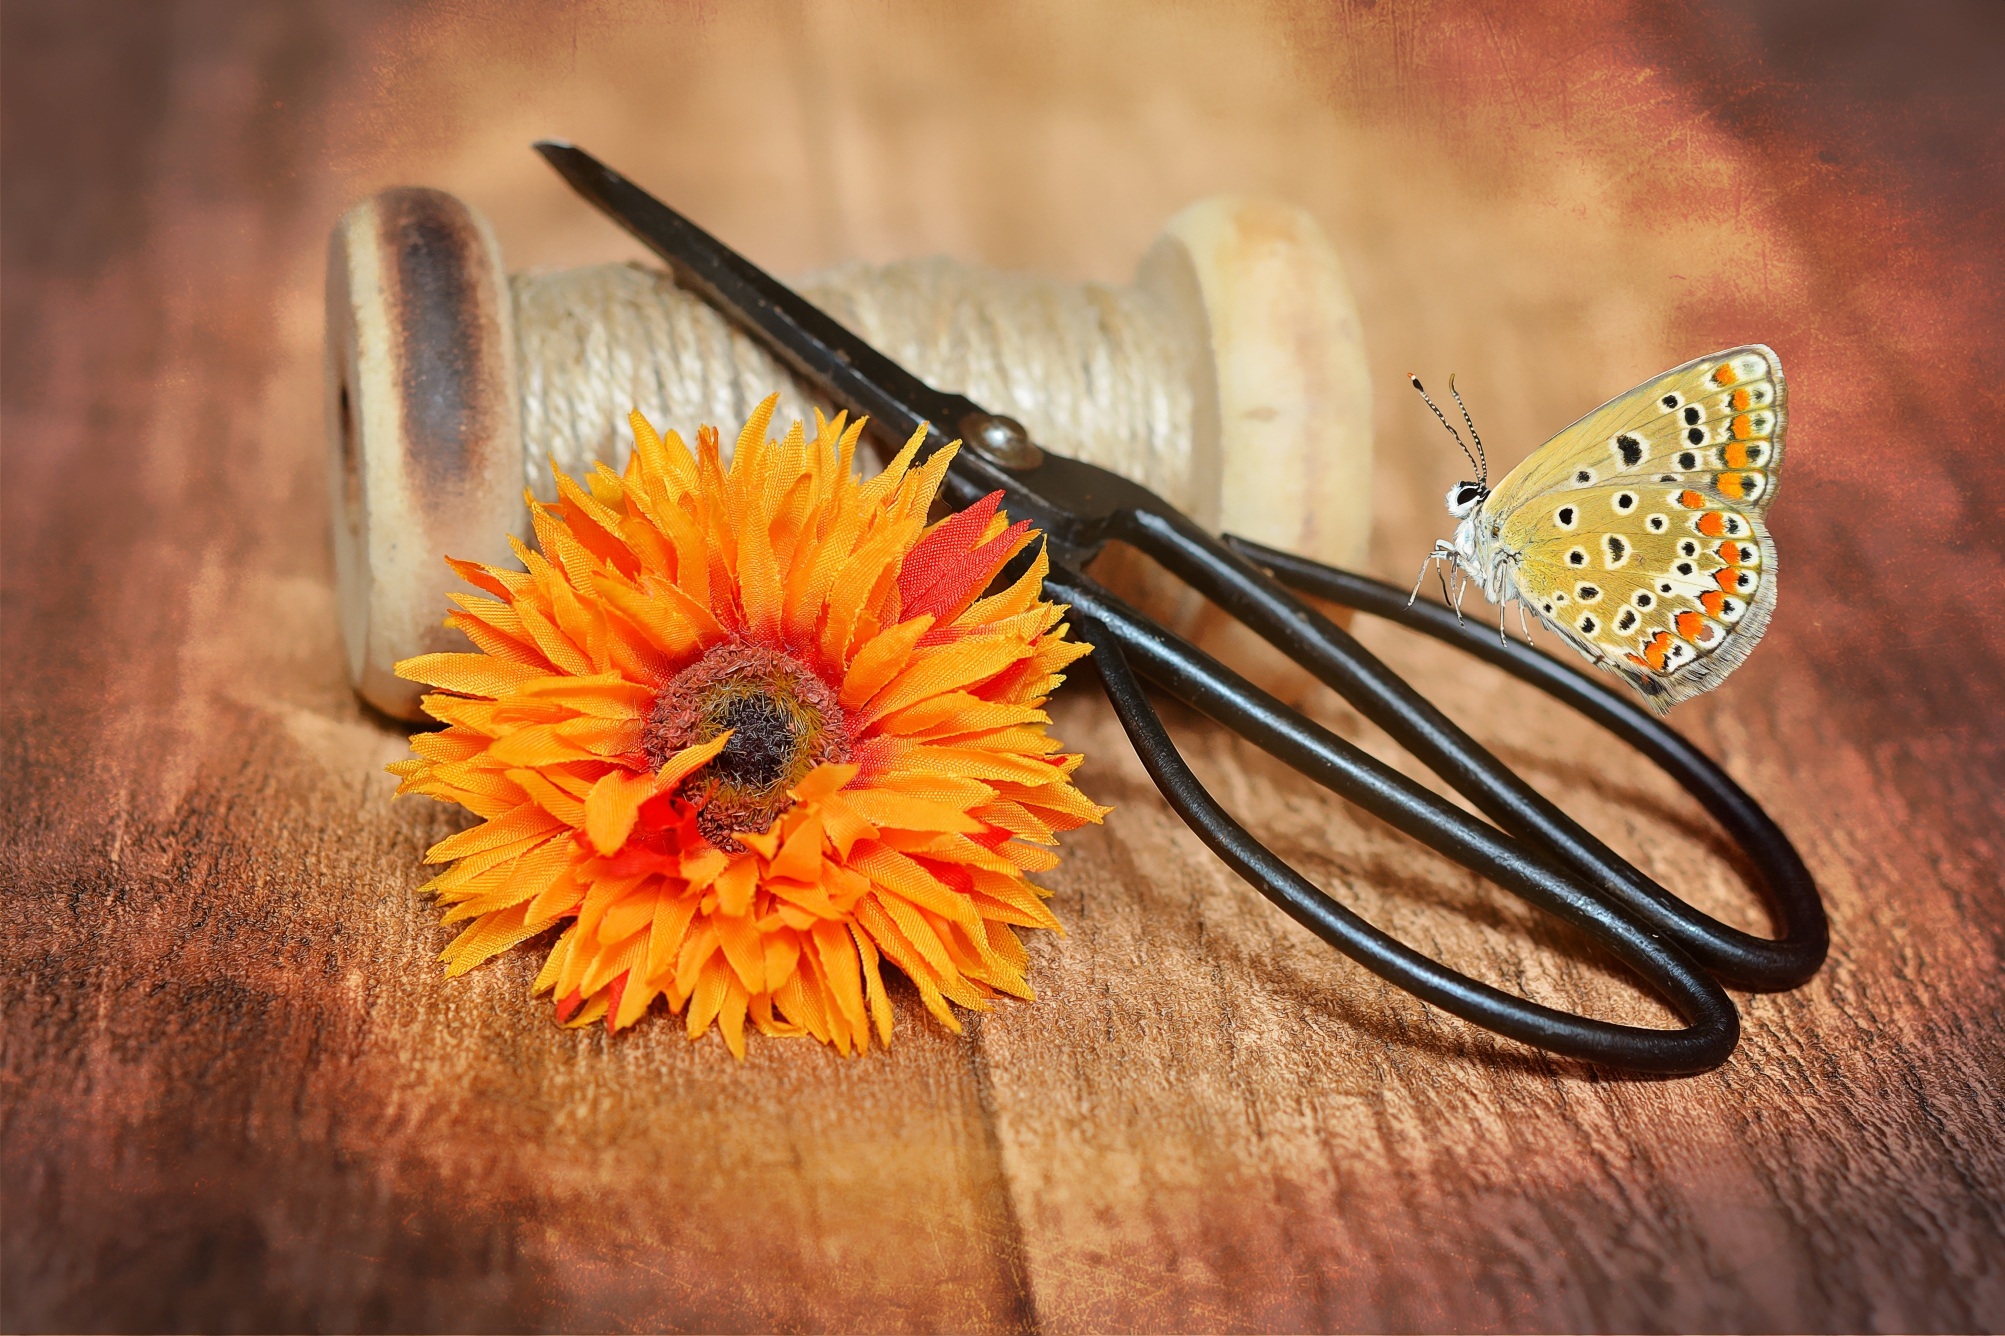
plant, photography, leaf, flower, petal, decoration, color, insect, autumn, butterfly, yellow, close, yarn, sunflower, invertebrate, coil, deco, close up, decorative, scissors, macro photography, old scissors, daisy family, dekoblume, moths and butterflies, wooden reel, fabric flower